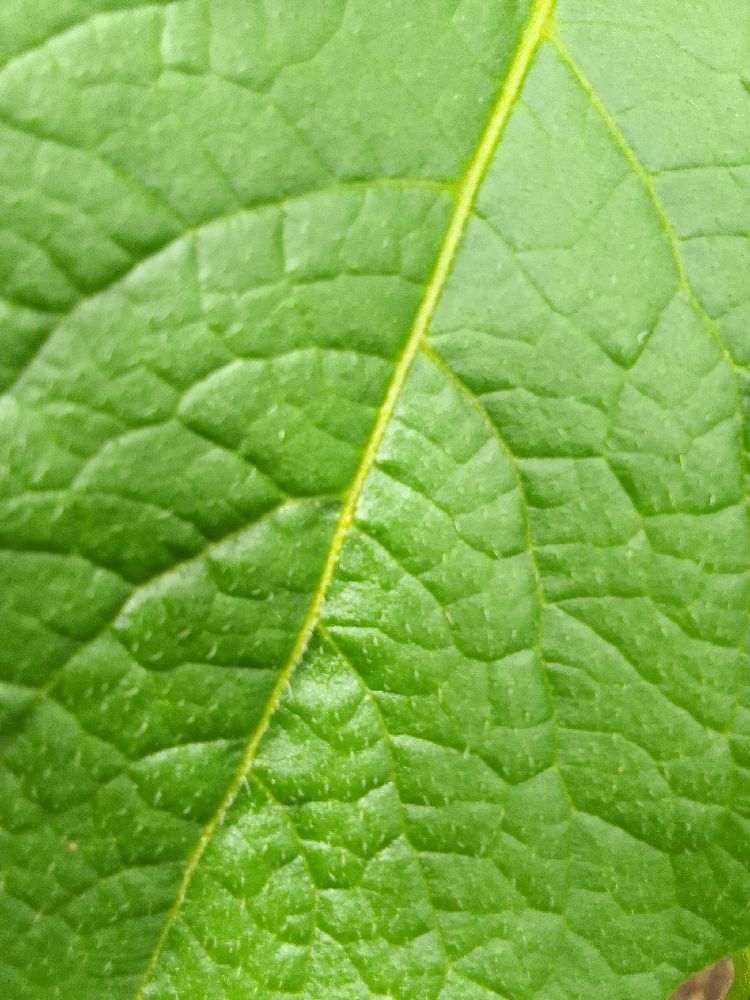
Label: Healthy